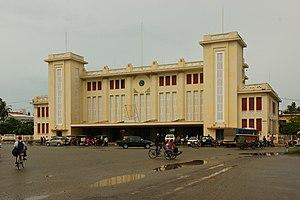
La gare de Phnom Penh, au Cambodge.